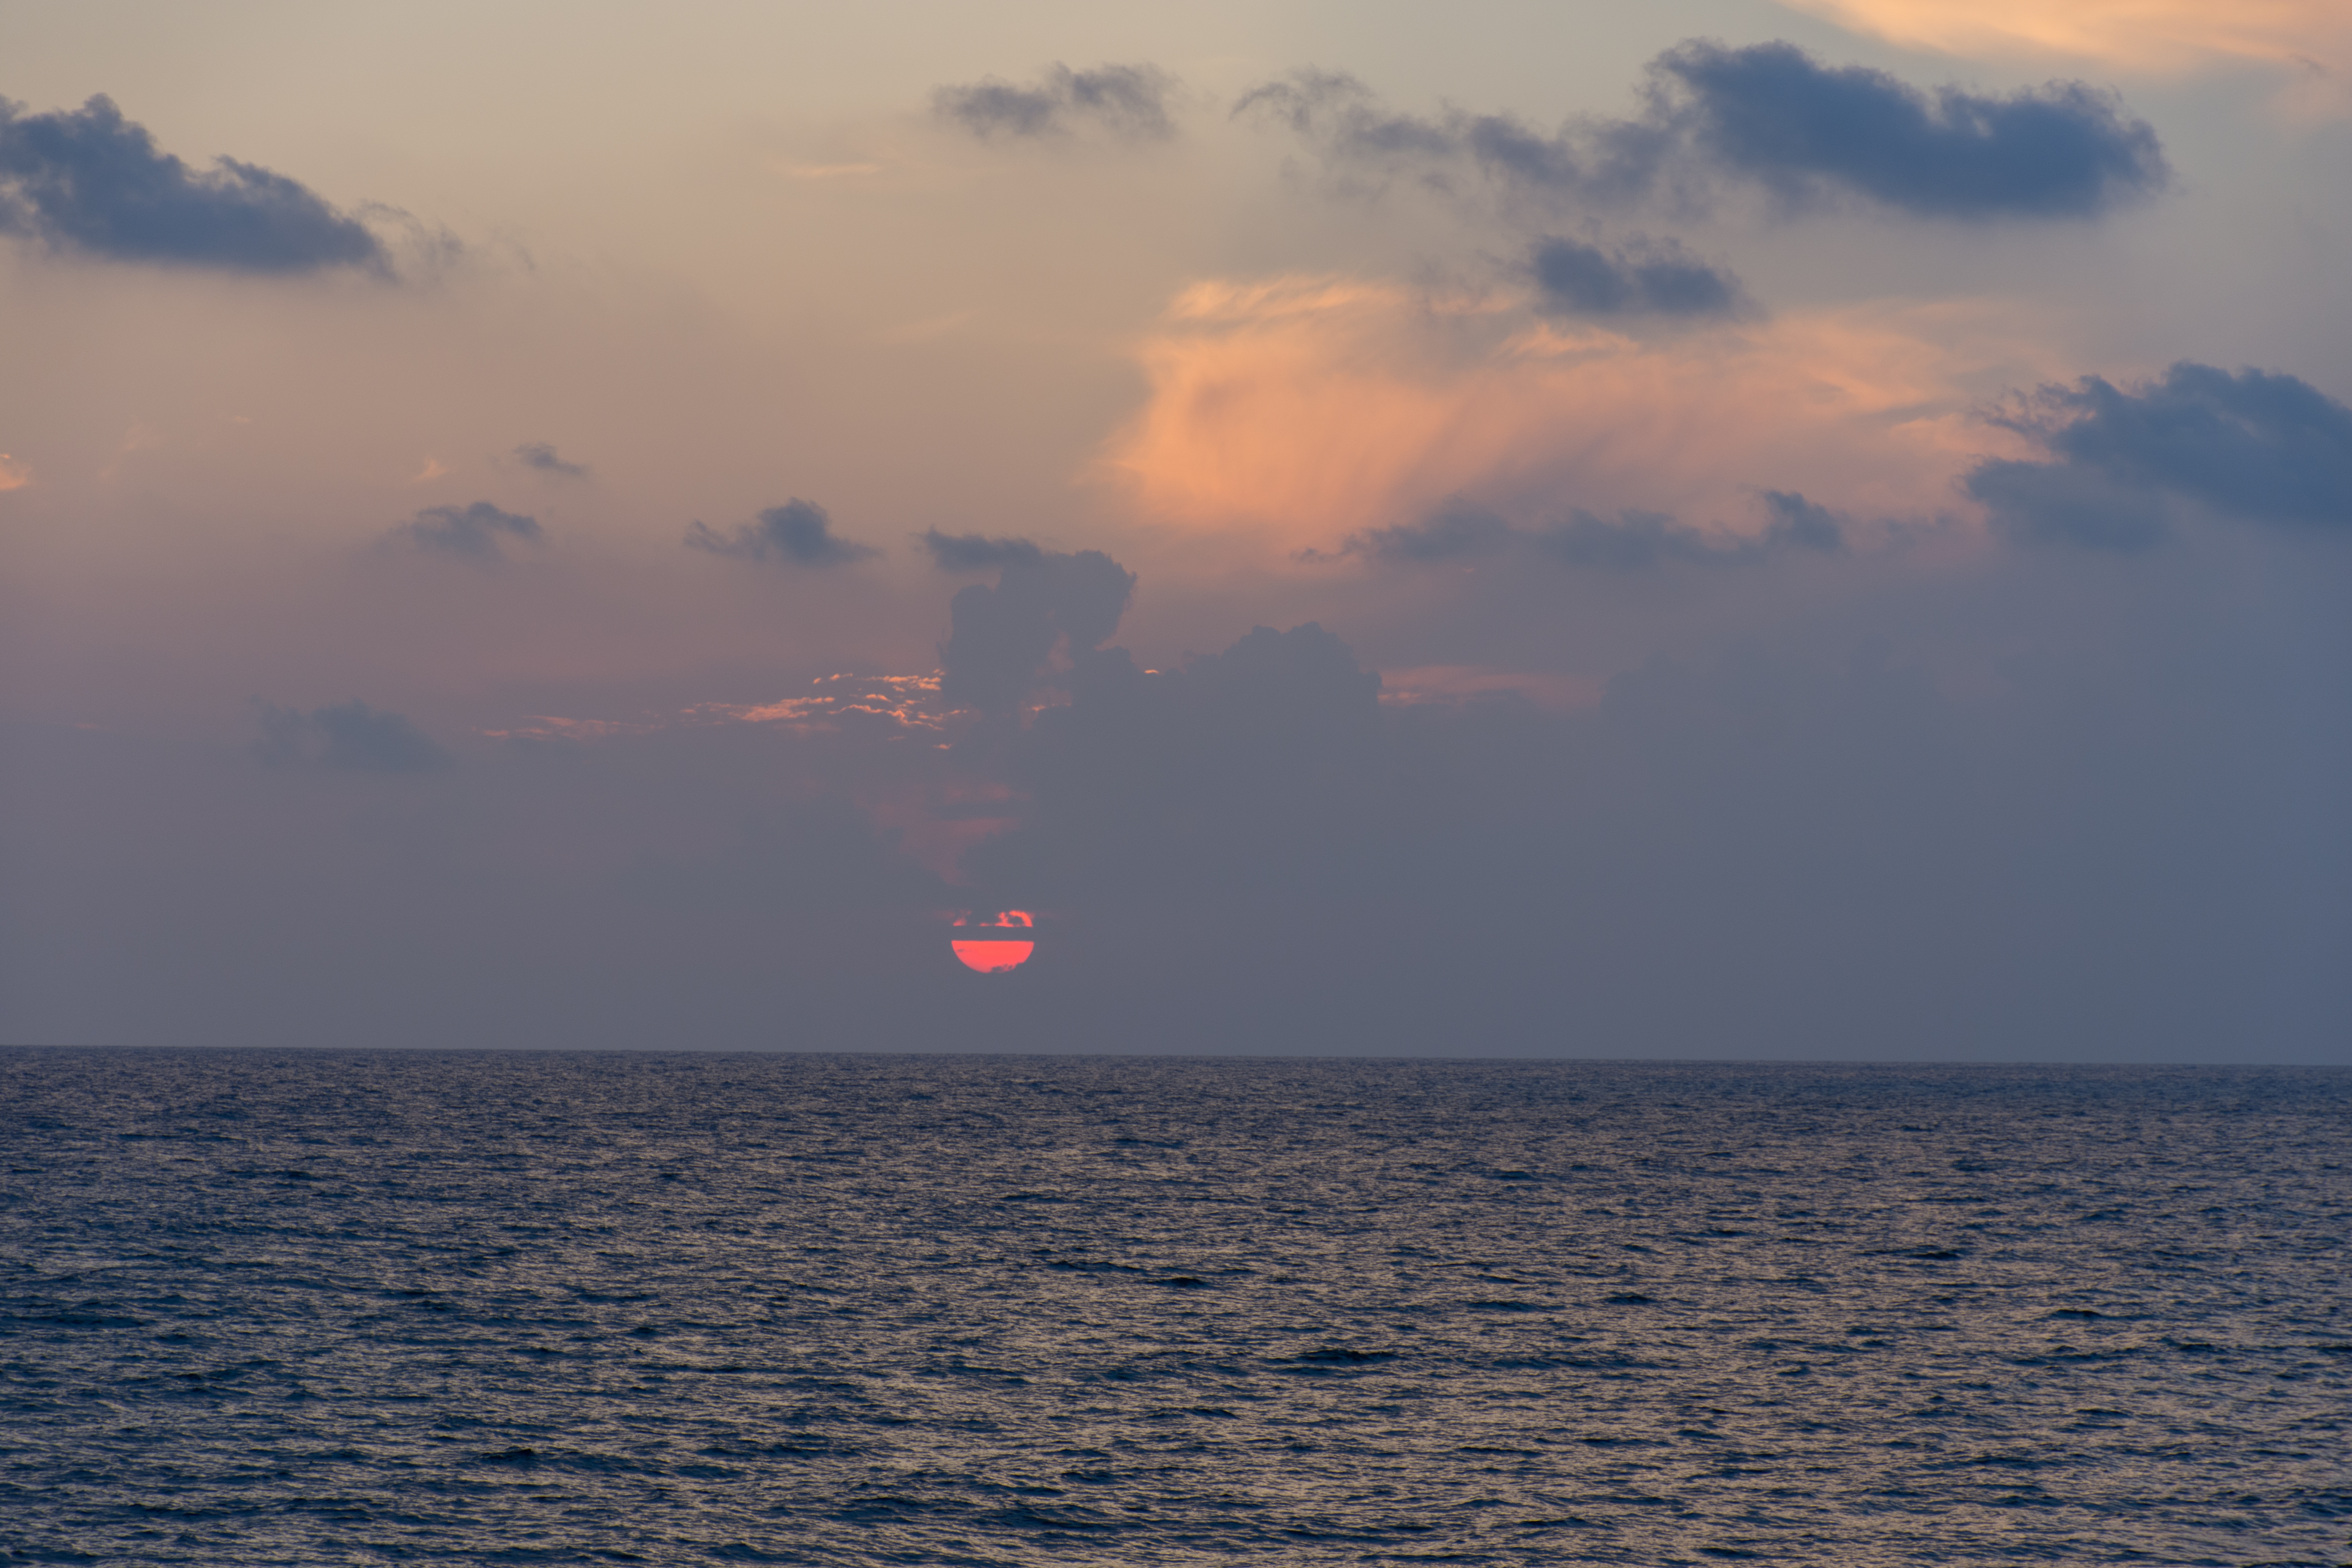
paphos, cyprus, coastline, rocks, blizzard, waves, sea, sunset, walk, birds, fence, tower, lighthouse, sky, horizon, cloud, ocean, water, calm, sunrise, evening, atmosphere, shore, dusk, coastal and oceanic landforms, dawn, meteorological phenomenon, afterglow, wave